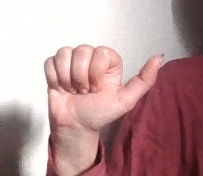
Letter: dhad